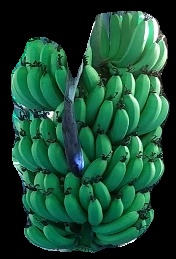
Variety: pachbale
Grade: grade1